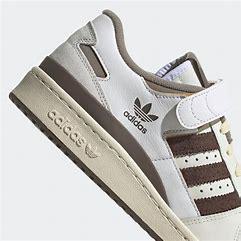
Brand: Adidas
Model: Forum Cl